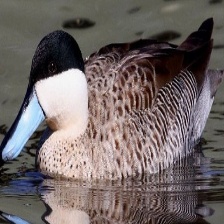
Species: PUNA TEAL
Scientific name: ANAS PUNA
ImageNet parent category: drake